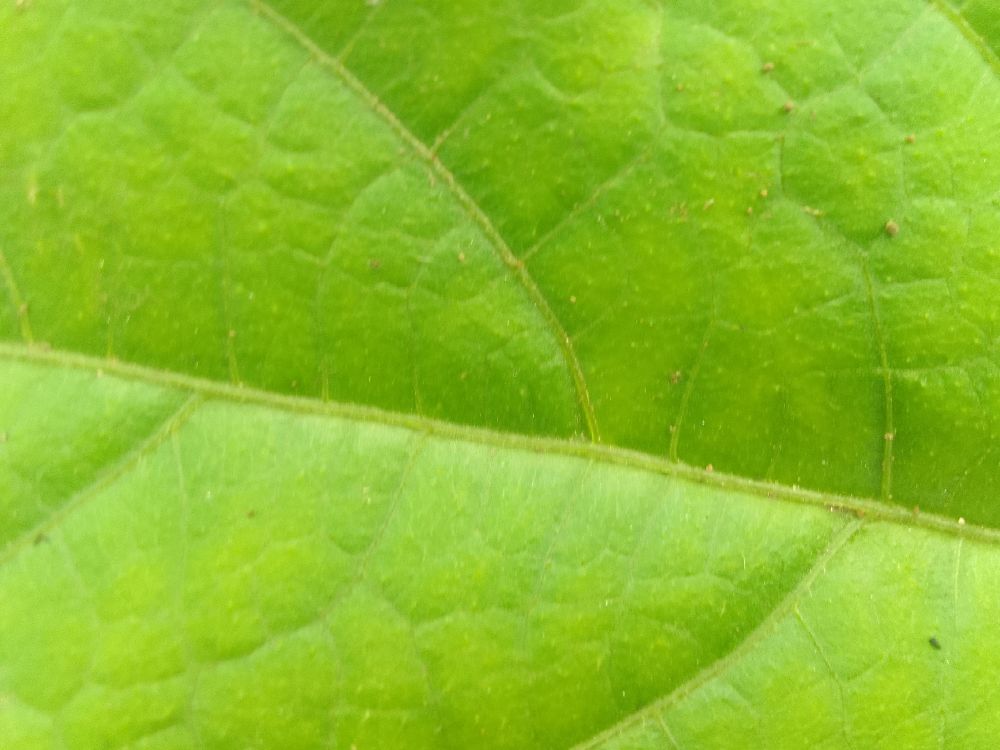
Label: healthy